Tony Hawks

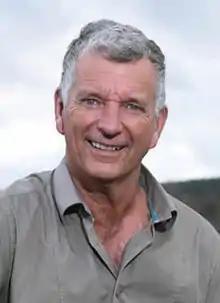
Hawks in 2020

Antony Gordon Hawksworth MBE (born 27 February 1960), known professionally as Tony Hawks, is a British comedian and author.